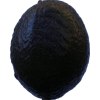
Label: black_avocado